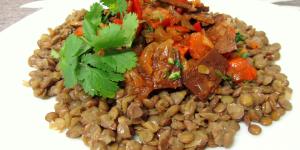
ensalada de lentejas vegana